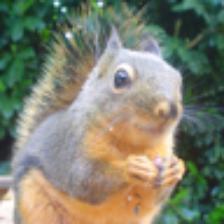
Label: NonHuman